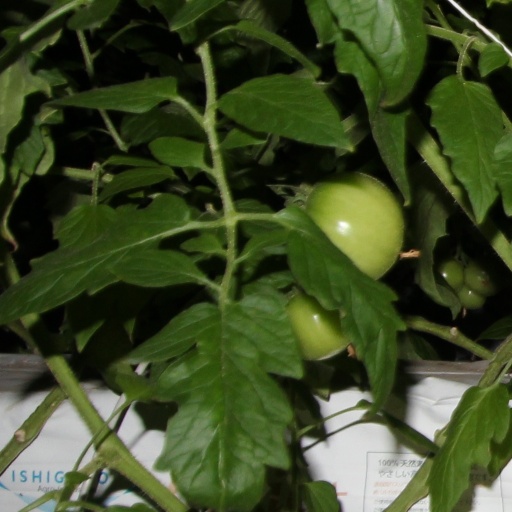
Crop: tomato